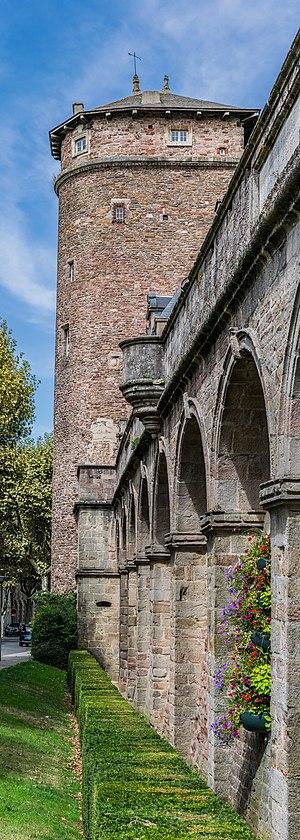
Le Vieux-Rodez correspond au centre-ville de Rodez, préfecture de l'Aveyron.